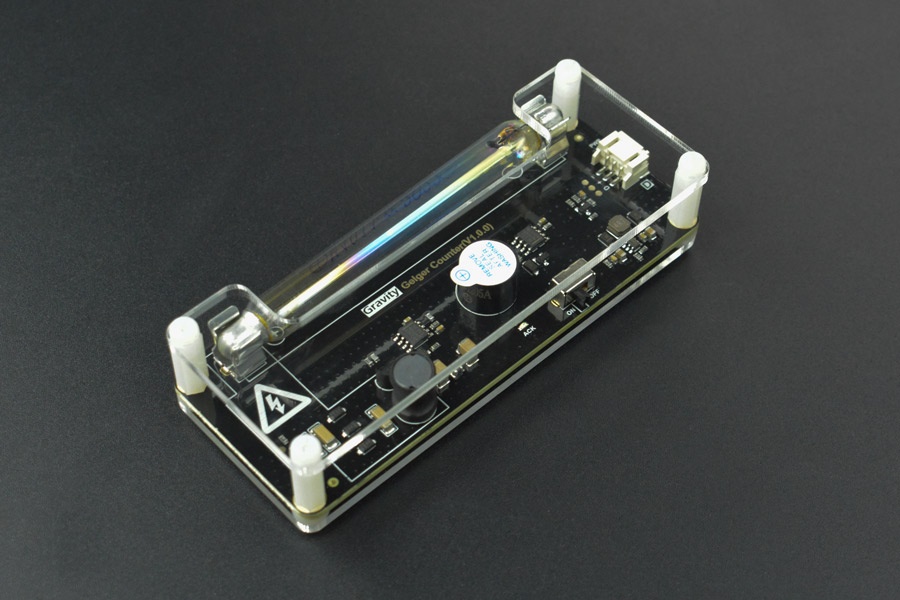
Gravity: Geiger Counter Module Ionizing Radiation Detector
INTRODUCTION Ionizing radiation, an invisible and intangible enemy, exists not only in nuclear power plant reactors. In fact, we are bombarded by radiation from the surrounding environment and outer space all the time, and fortunately, our body is strong enough to resist the natural background radiation. No active contact does not mean that high-energy ionizing radiation will not be encountered. Natural marble building materials, ore gems with different colors, and "negative ion powder" of unknown composition may contain different amounts of radioactive elements. With a Geiger counter, these radioactive sources have nowhere to hide. The Geiger counter can only detect ionizing radiation, such as nuclear radiation, X-rays, cosmic rays, etc. Electromagnetic radiation such as microwave oven radiation, mobile phone radiation, WiFi radiation, induction cooker radiation can not be detected. In addition, the Geiger counter is a good random number generator, and undetermined high-energy particle ionization events can provide enough random entropy to get you a truly random number, rather than a fixed random sequence based on a random algorithm. Note This product is not a professional measuring instrument and is only suitable for principle research and teaching demonstration. Not for use in radiation dose measurement that directly affects personal safety. FEATURES Large-scale and highly sensitive Geiger tube Easy to install layout APPLICATIONS Ionizing Radiation Detect SPECIFICATION Geiger Counter Power Supply: 3.3V ~ 5V Signal Output: digital output, pull down when pulse detected Driving Voltage: ≈400V Maximum Range: 1200 μSv/h(theoretically) Outline Size: 107 x 42mm/4.21 x 1.65” M4011 Geiger Tube Operating Voltage: 380V ~ 450V Background Counts: ≈25CPM CPM Ratio: 153.8 CPM/(μSv/h) Outline Size: Φ10mm x 88mm DOCUMENTS Product wiki SHIPPING LIST Gravity: Geiger Counter Module (Geiger Tube Included) x1 Gravity 3 - Pin Sensor Connector x1
Brand: DFRobot
Category: Hardware > Tools > Measuring Tools & Sensors > Geiger Counters > Handheld Geiger Counters